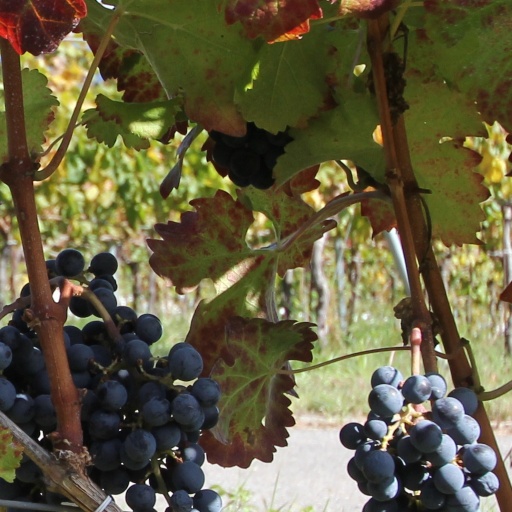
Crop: grape